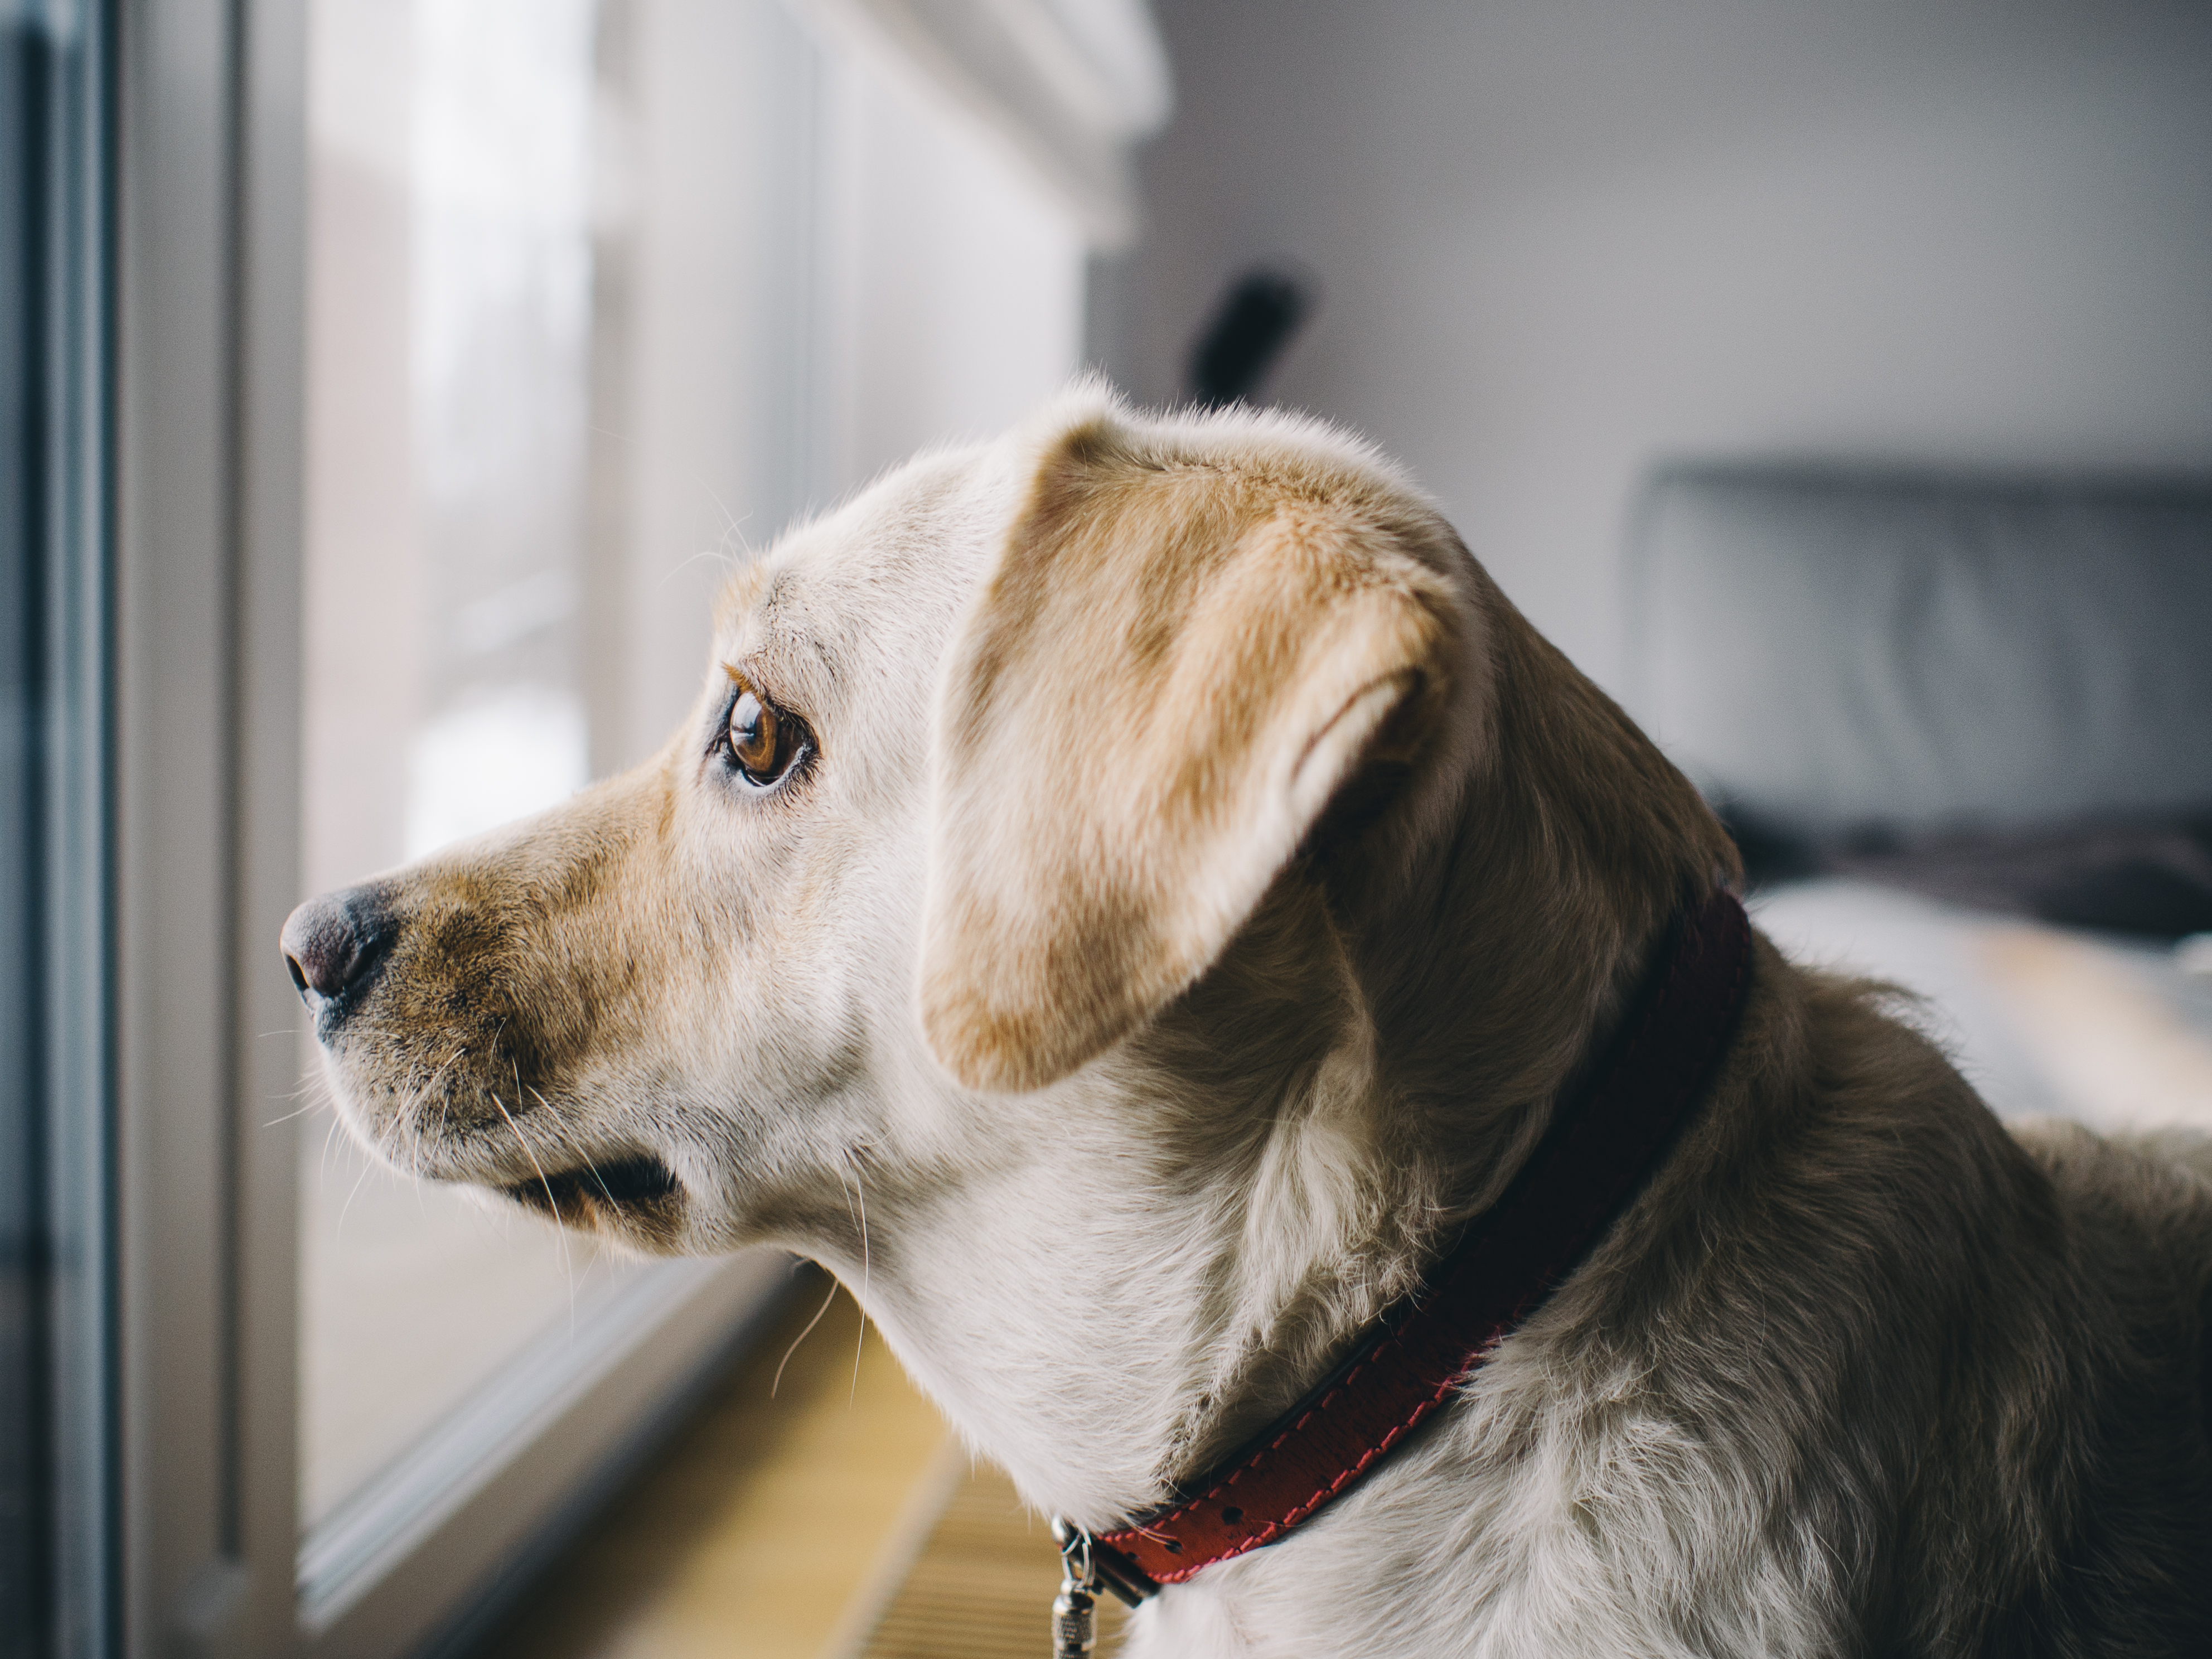
white, puppy, dog, animal, cute, pet, mammal, black, vertebrate, animal shelter, dog like mammal